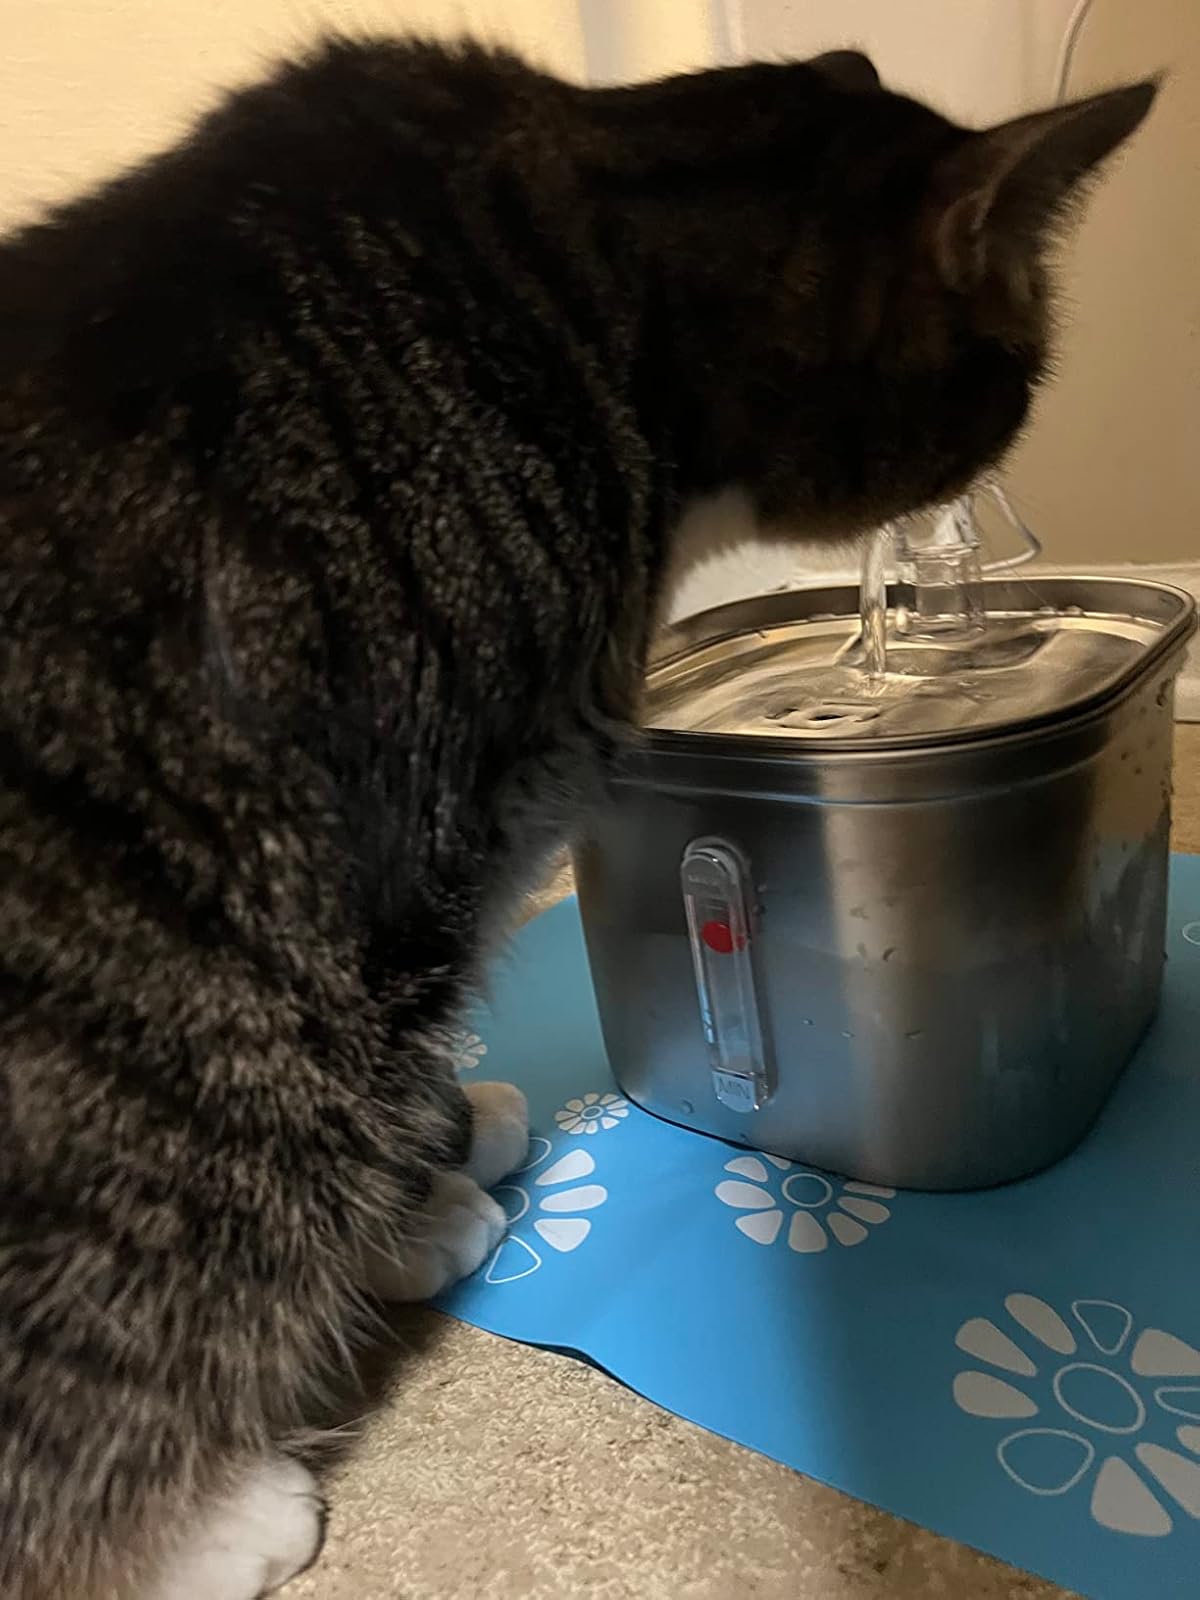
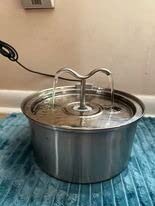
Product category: items_bowl
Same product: no